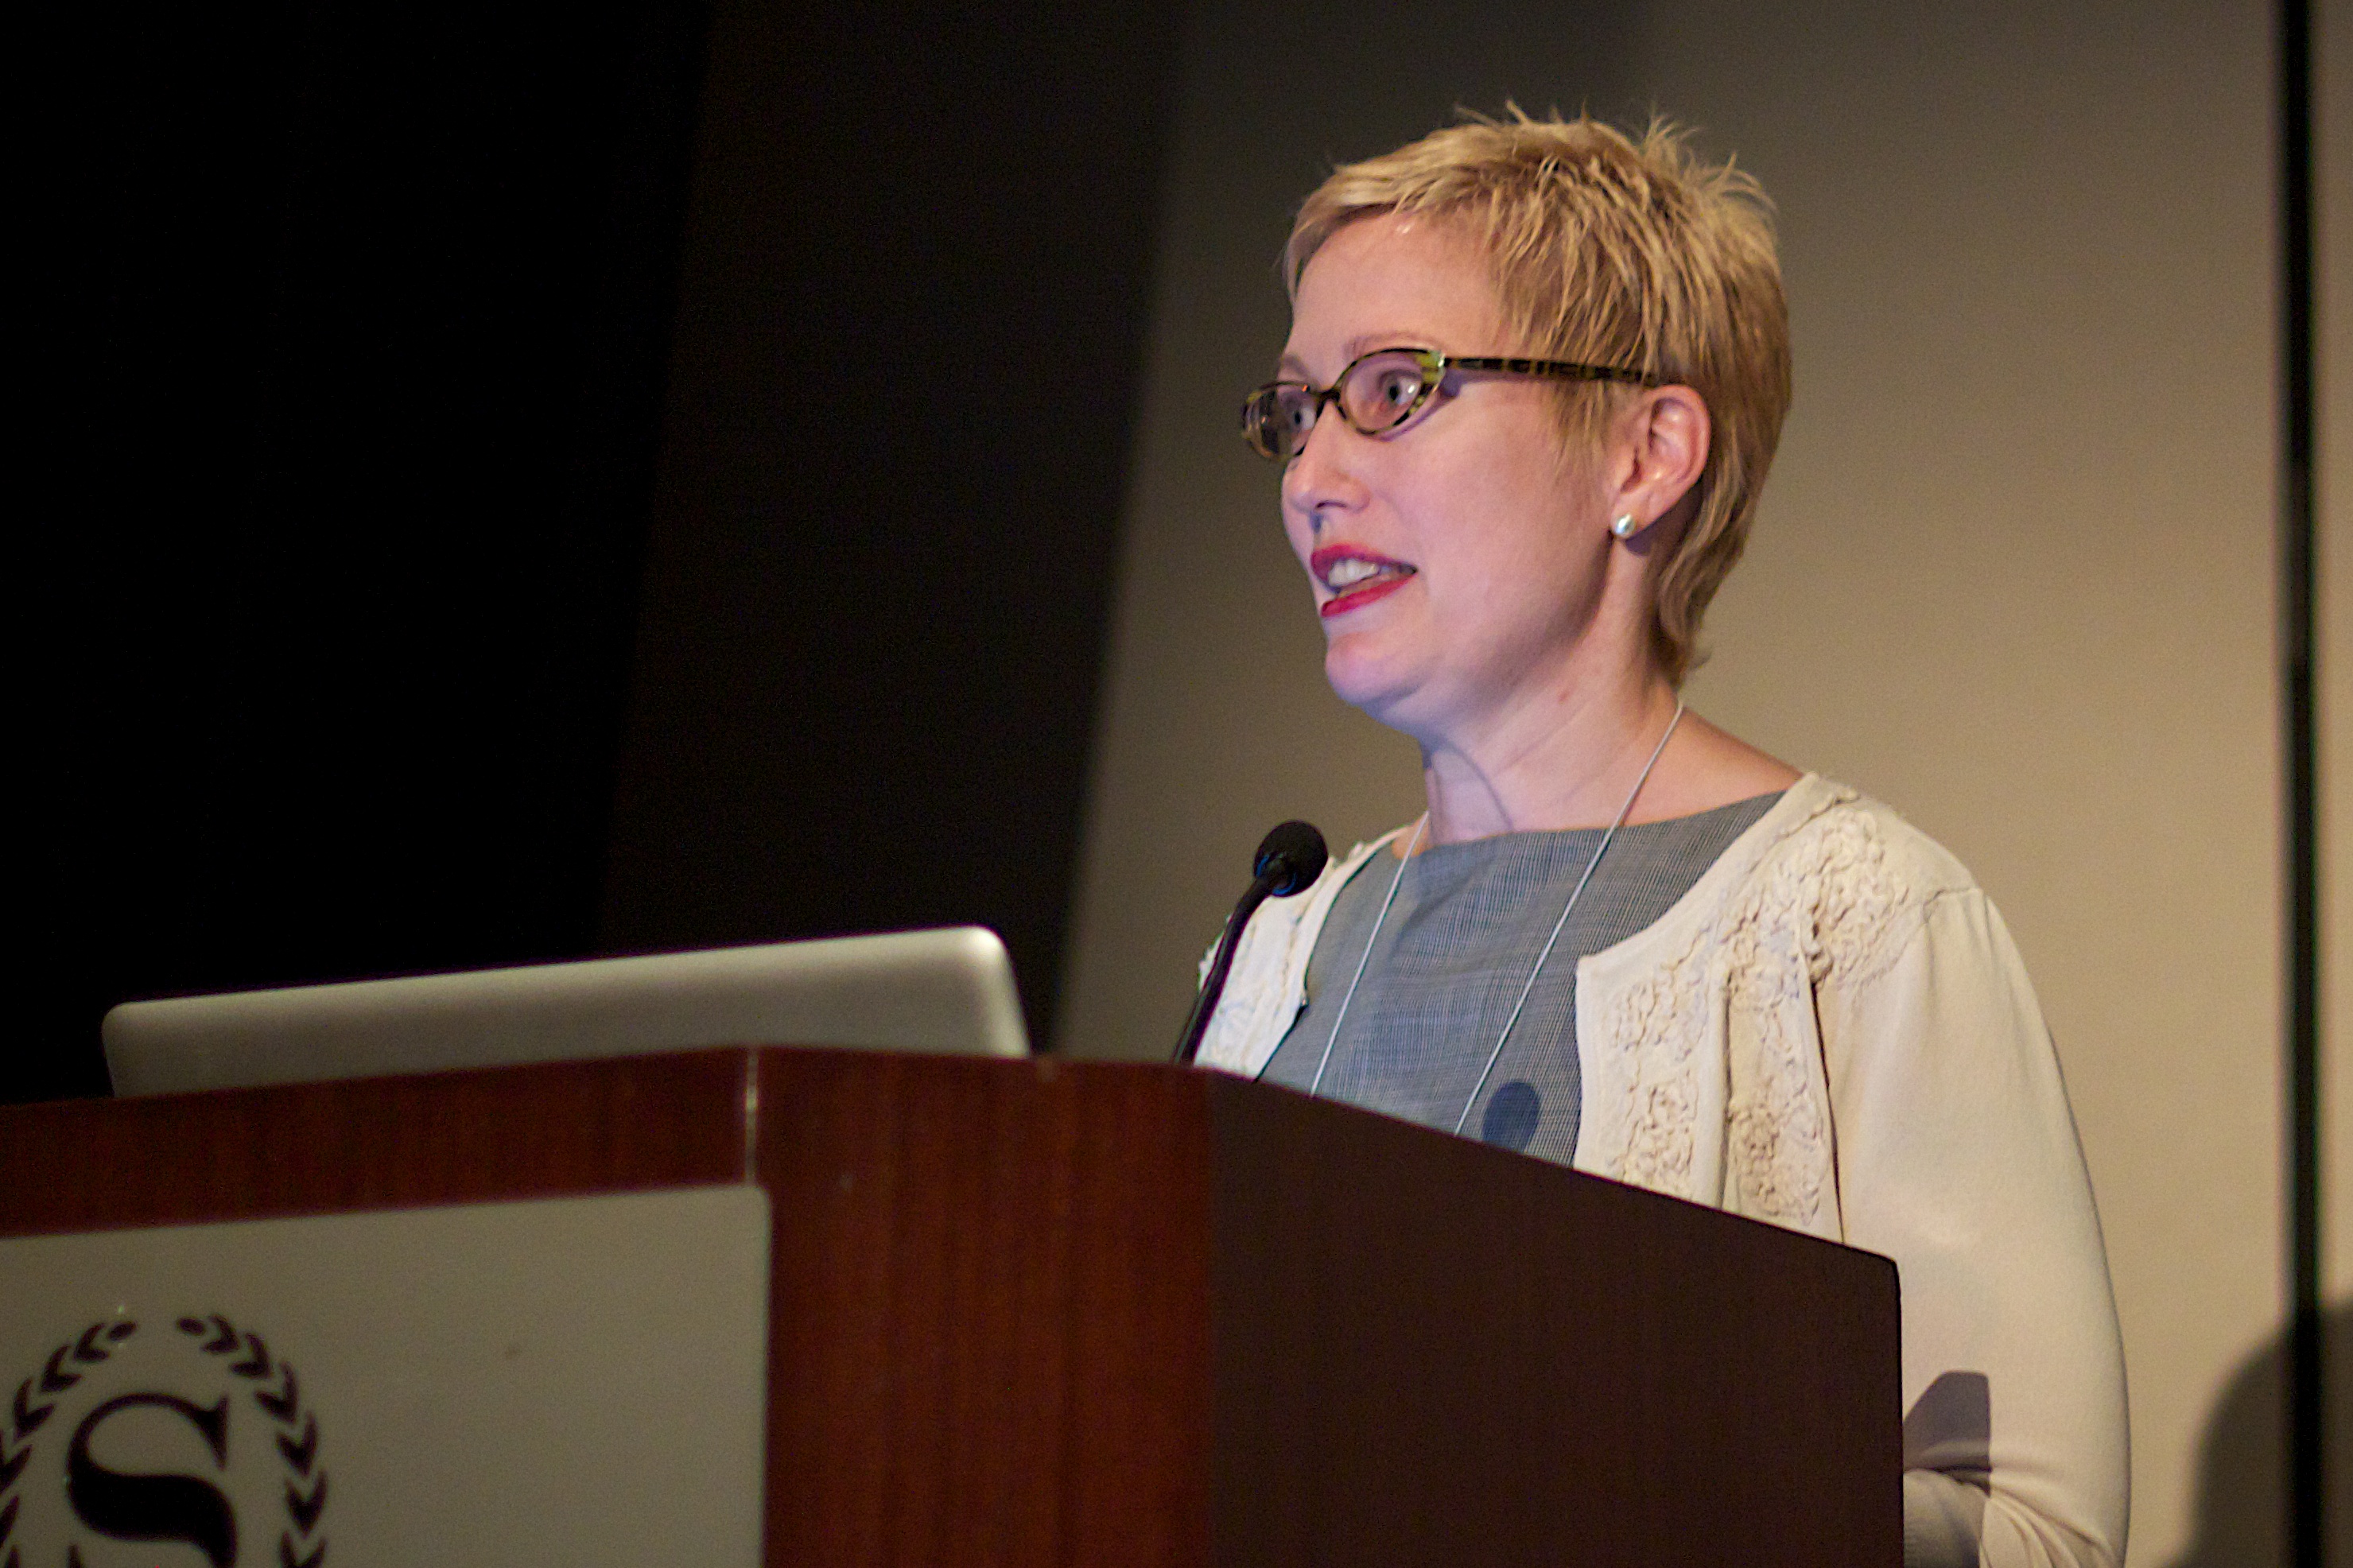
person, conversation, glasses, mcn2010, vision care